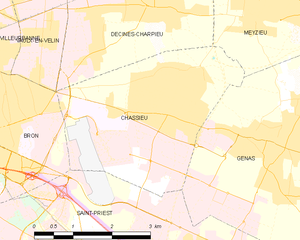
Carte des communes françaises